4-6-2

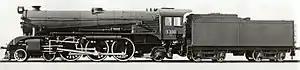
Victorian Railways S class

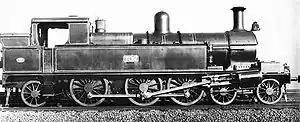
Victorian Railways Dde class, c. 1910

The VR also built a locomotive class, the Dde class that was developed from a successful Dd class design in 1908, intended for outer suburban passenger services in Melbourne.